2006 North American heat wave

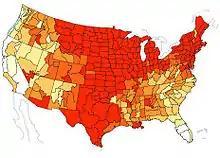
Annual temperature departures for the year 2006. 2006 was one of the warmer years on record since 1895.

Temperatures hit on July 21 in Phoenix, making it the hottest day since 1995 and one of the 11 hottest since 1895, when temperature records were first kept in the city. California temperatures began reaching record levels by July 22. In one section of the City of Los Angeles, Woodland Hills, the temperature reached making it the highest recorded temperature in the county and within the city border breaking the old record of in Canoga Park. The unusual daytime heat resulted in extremely high overnight temperatures. Needles, California recorded a low temperature for Sunday, July 23 at 5 am., of and in the LA basin the same night, Burbank recorded an overnight low of .